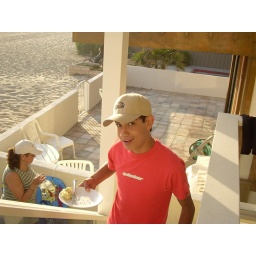
Picture from beach house in Newport Beach. Misc Family